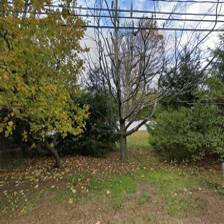
Label: streetView